Answer in natural language. How many Fridges are visible in the scene? Choose between the following options: 2, 4, 0, 1 or 3
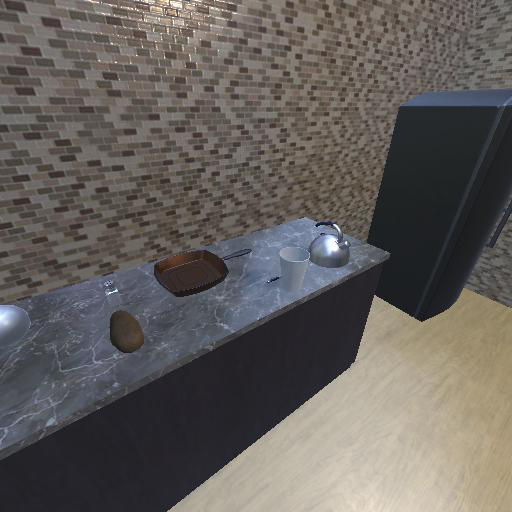
<answer>1</answer>